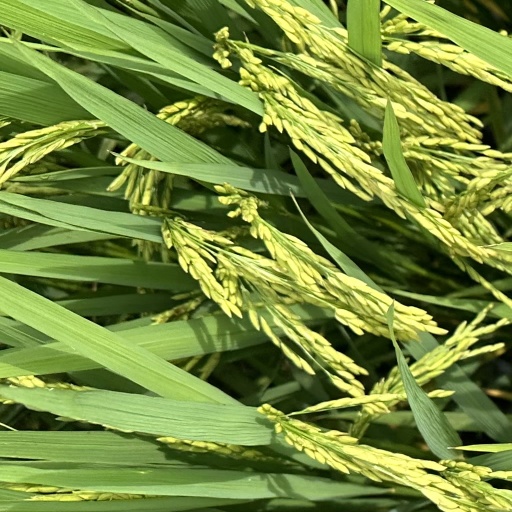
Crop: rice